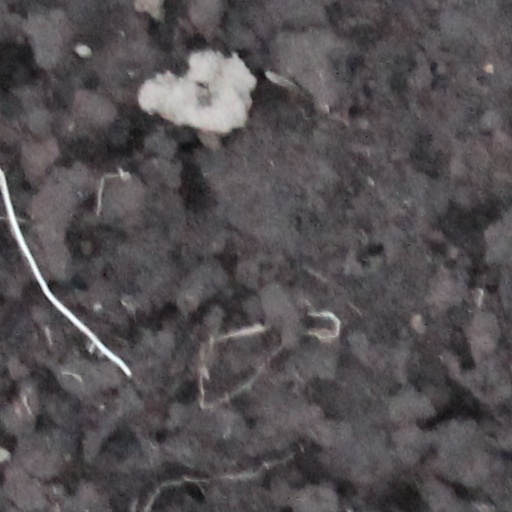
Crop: wheat